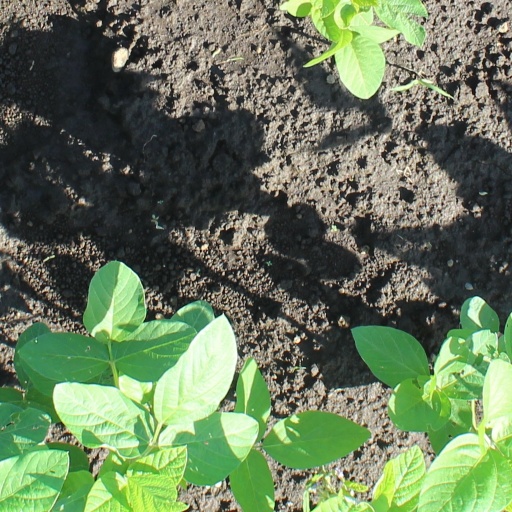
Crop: soybean